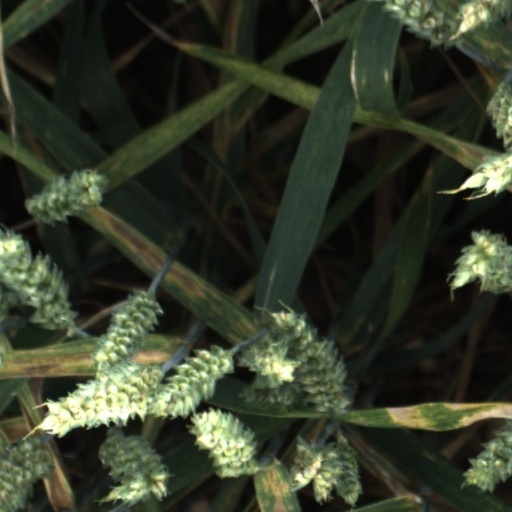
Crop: wheat